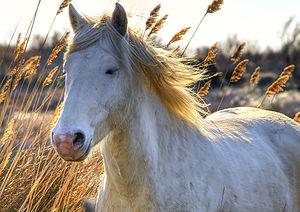
Un cheval de Camargue
Le Camargue est une race de petits chevaux de selle rustiques à la robe grise, originaire de la région du même nom, dans le Sud de la France dans le delta du Rhône, sur les départements du Gard et des Bouches-du-Rhône. Ce cheval vit traditionnellement en liberté dans ses marais d'origine. Son origine reste mystérieuse, bien qu'il soit considéré comme l'une des plus anciennes races du monde.